David M. Gonzales

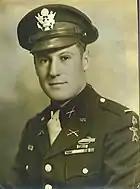
Lt. William W. Kouts

In 1999, David Gonzales, Jr. and his wife Bea attended a ceremony for war heroes in Santa Ana, California. There, they discovered that the picture the Army was sending out to military ceremonies was not of his father, but of someone else. Gonzales Jr. wrote to the Army in Washington, D.C. to tell them of their mistake, but did not receive a response. He then wrote to Congressman Howard Berman, who in turn referred the letter to his aide Fred Flores. Flores, who was also from Pacoima, California, immediately called Pentagon officials and had them correct the mistake. However, Flores found out that the family had only been presented with a Medal of Honor and a duplicate Purple Heart — the original one was stolen – and he realized that Gonzales had earned many other medals.